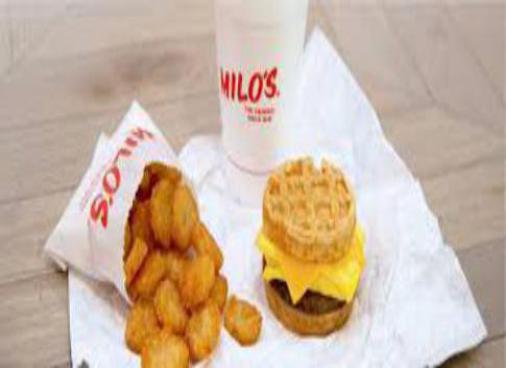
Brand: milo's hamburgers
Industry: Food